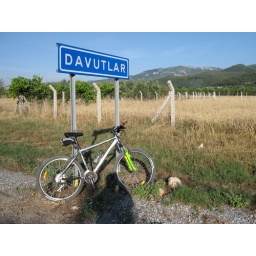
Back home after 60 km of mountain biking in Dilek National Park, Turkey